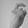
ASL letter: X